Transverse mode

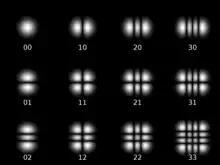
Rectangular transverse mode patterns TEM(mn)

With , the TEM mode is the lowest order. It is the fundamental transverse mode of the laser resonator and has the same form as a Gaussian beam. The pattern has a single lobe, and has a constant phase across the mode. Modes with increasing show concentric rings of intensity, and modes with increasing show angularly distributed lobes. In general there are spots in the mode pattern (except for ). The mode, the so-called "doughnut mode", is a special case consisting of a superposition of two modes, rotated with respect to one another.